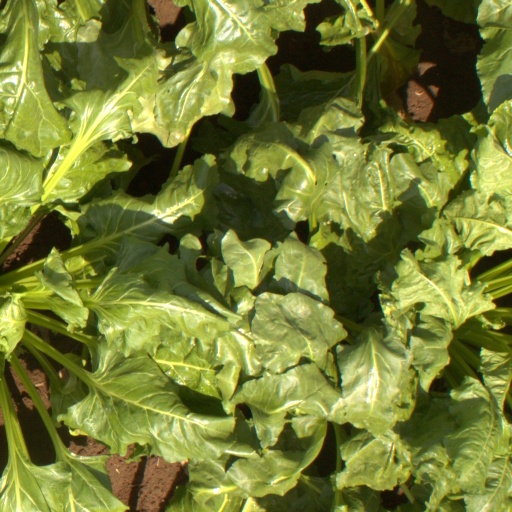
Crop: sugar beet